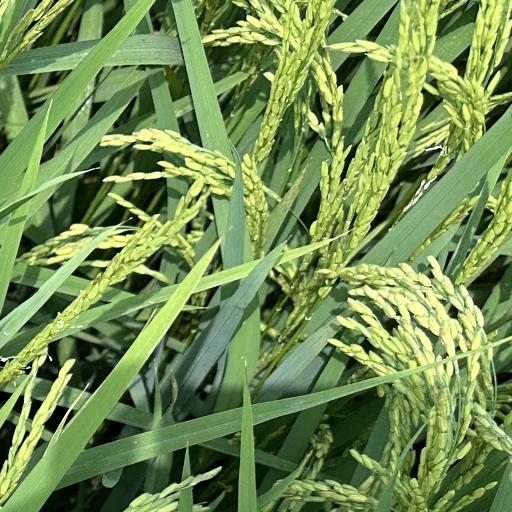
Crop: rice